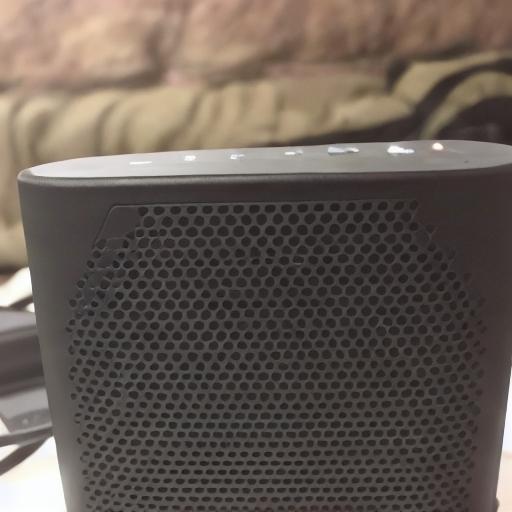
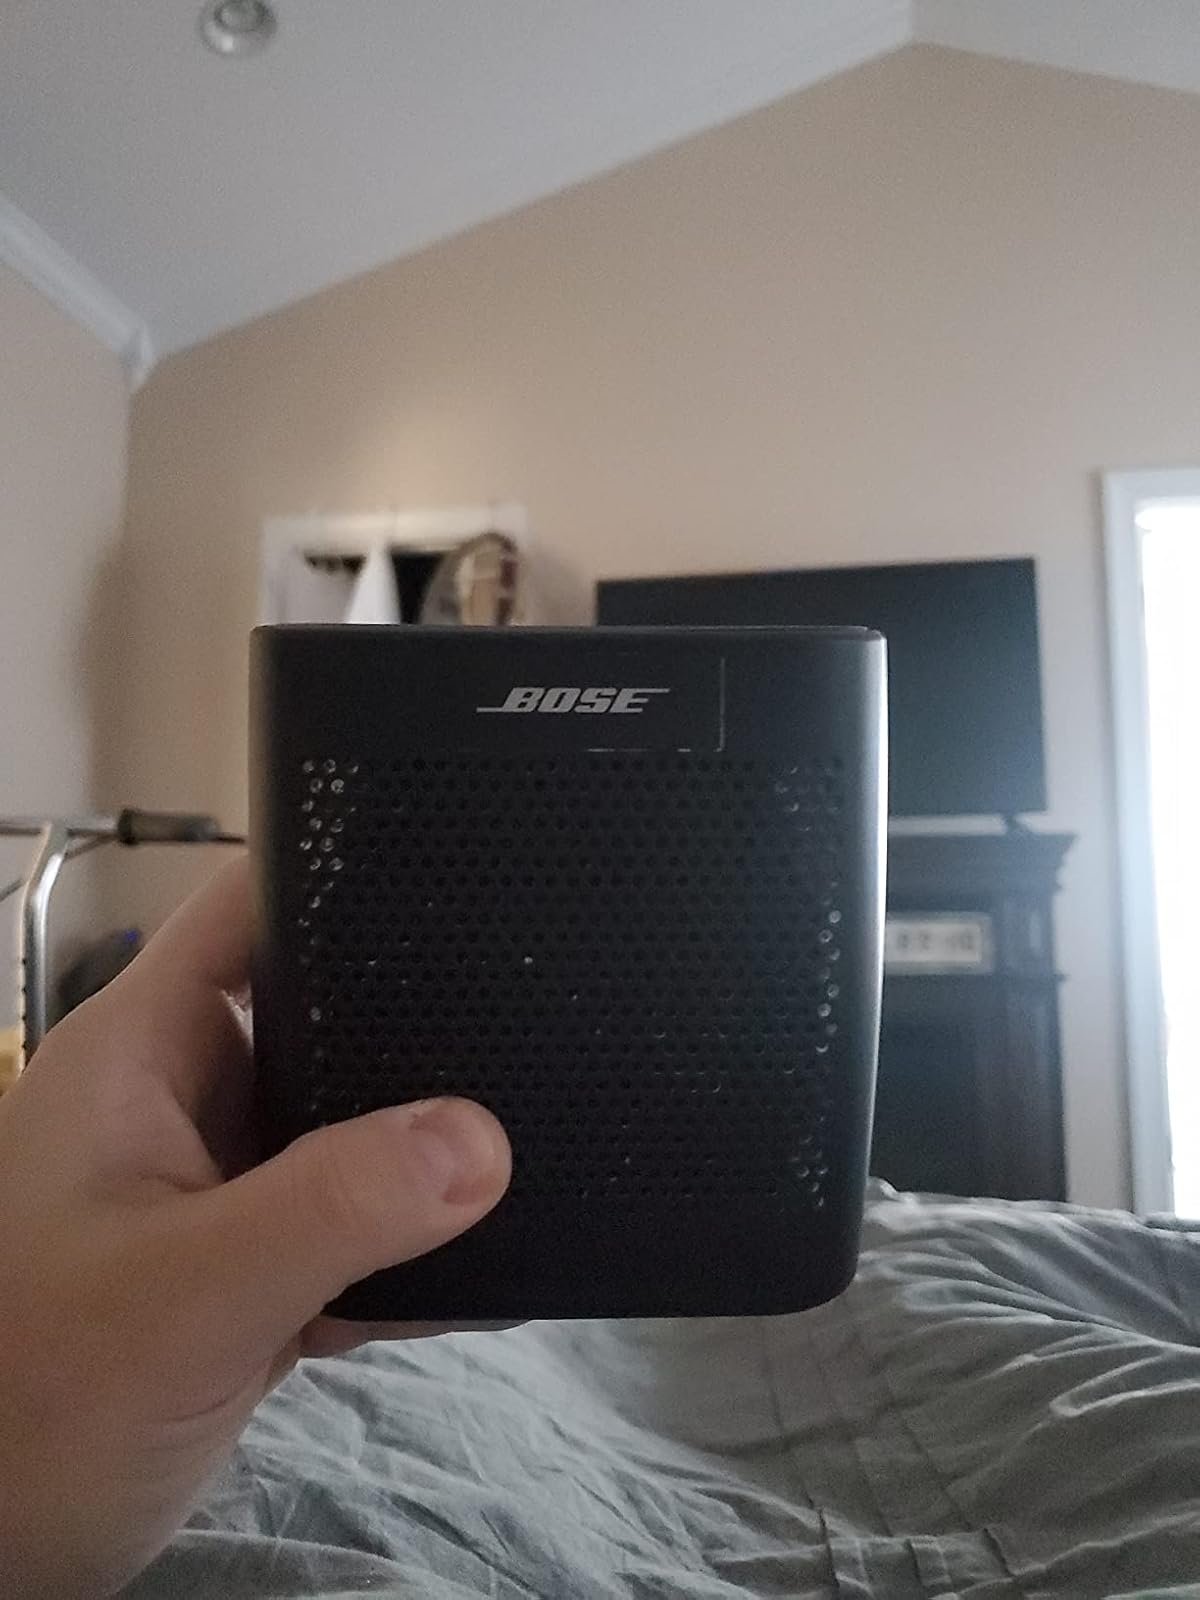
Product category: speaker
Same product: no